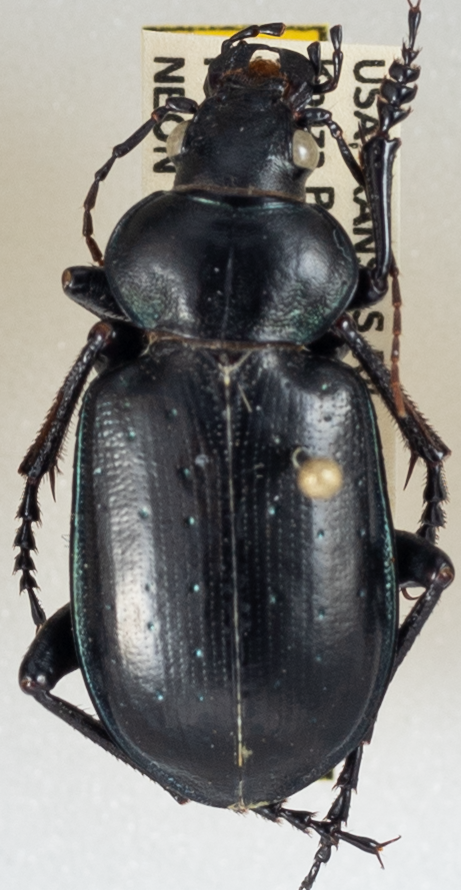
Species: Calosoma affine
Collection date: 2019-09-25
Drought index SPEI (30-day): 0.944
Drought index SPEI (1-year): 1.69
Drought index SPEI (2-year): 1.096